Sport in Września

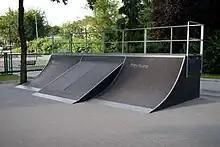
Skatepark

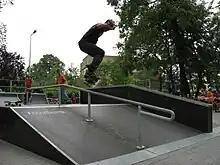
Skatepark2

The skatepark is located in a park named after Józef Piłsudski near Daszynski Street. The fence borders with the swimming pool. It is administered by the Municipality of Września, Wrzesinski Sports and Recreation Facilities.